Japanese military currency (1937–1945)

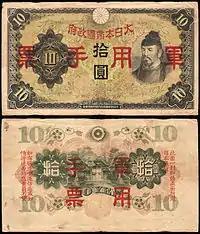
10 Yen note of the 1938 series

In the late 1930s there was an issue of military yen which was similar to the standard yen in terms of design, but with minor modifications. Generally, thick red lines were overprinted to cancel the name "Bank of Japan" (日本銀行) and any text promising to pay the bearer in gold or silver. Large red text instead indicated that the note was military currency ("軍用手票") so as not to be confused with regular Japanese yen.